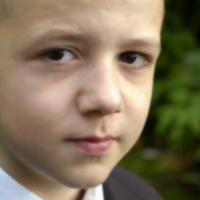
Age group: age 01-10